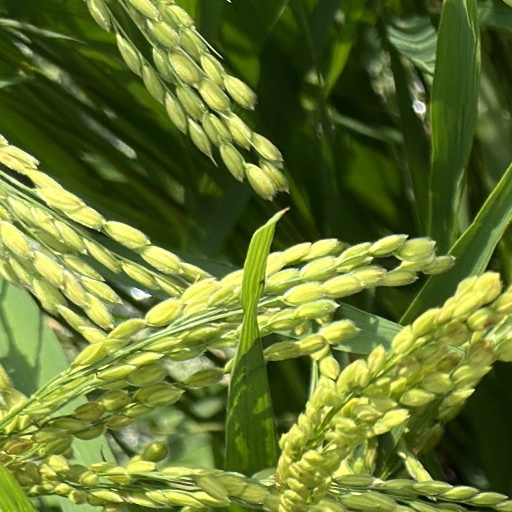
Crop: rice